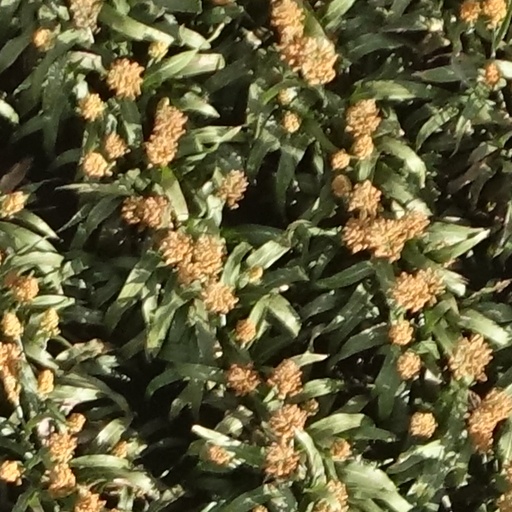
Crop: sorghum